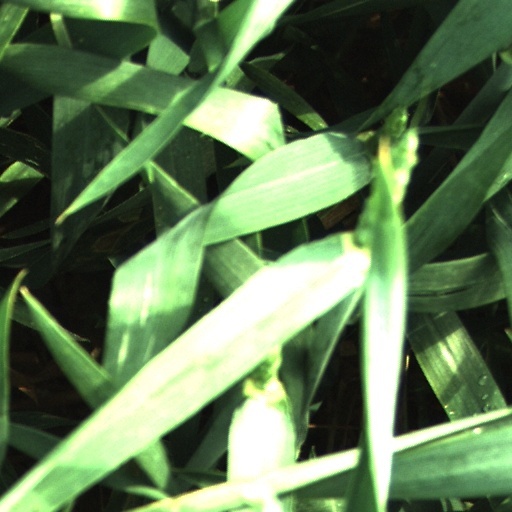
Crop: wheat